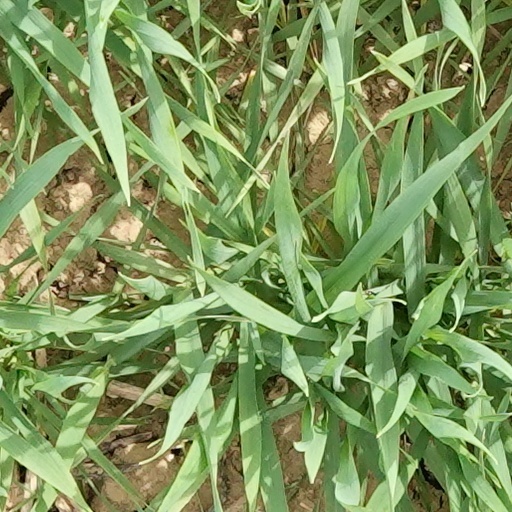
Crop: wheat